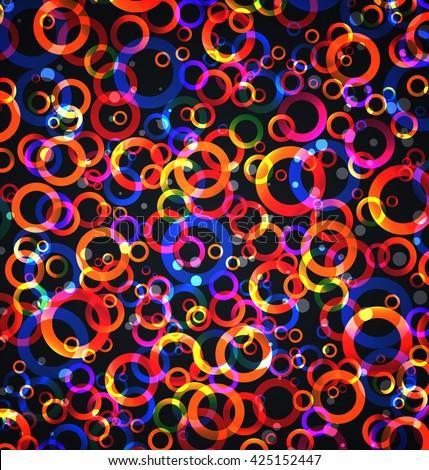
vector abstract colored circles on a dark background , colorful card